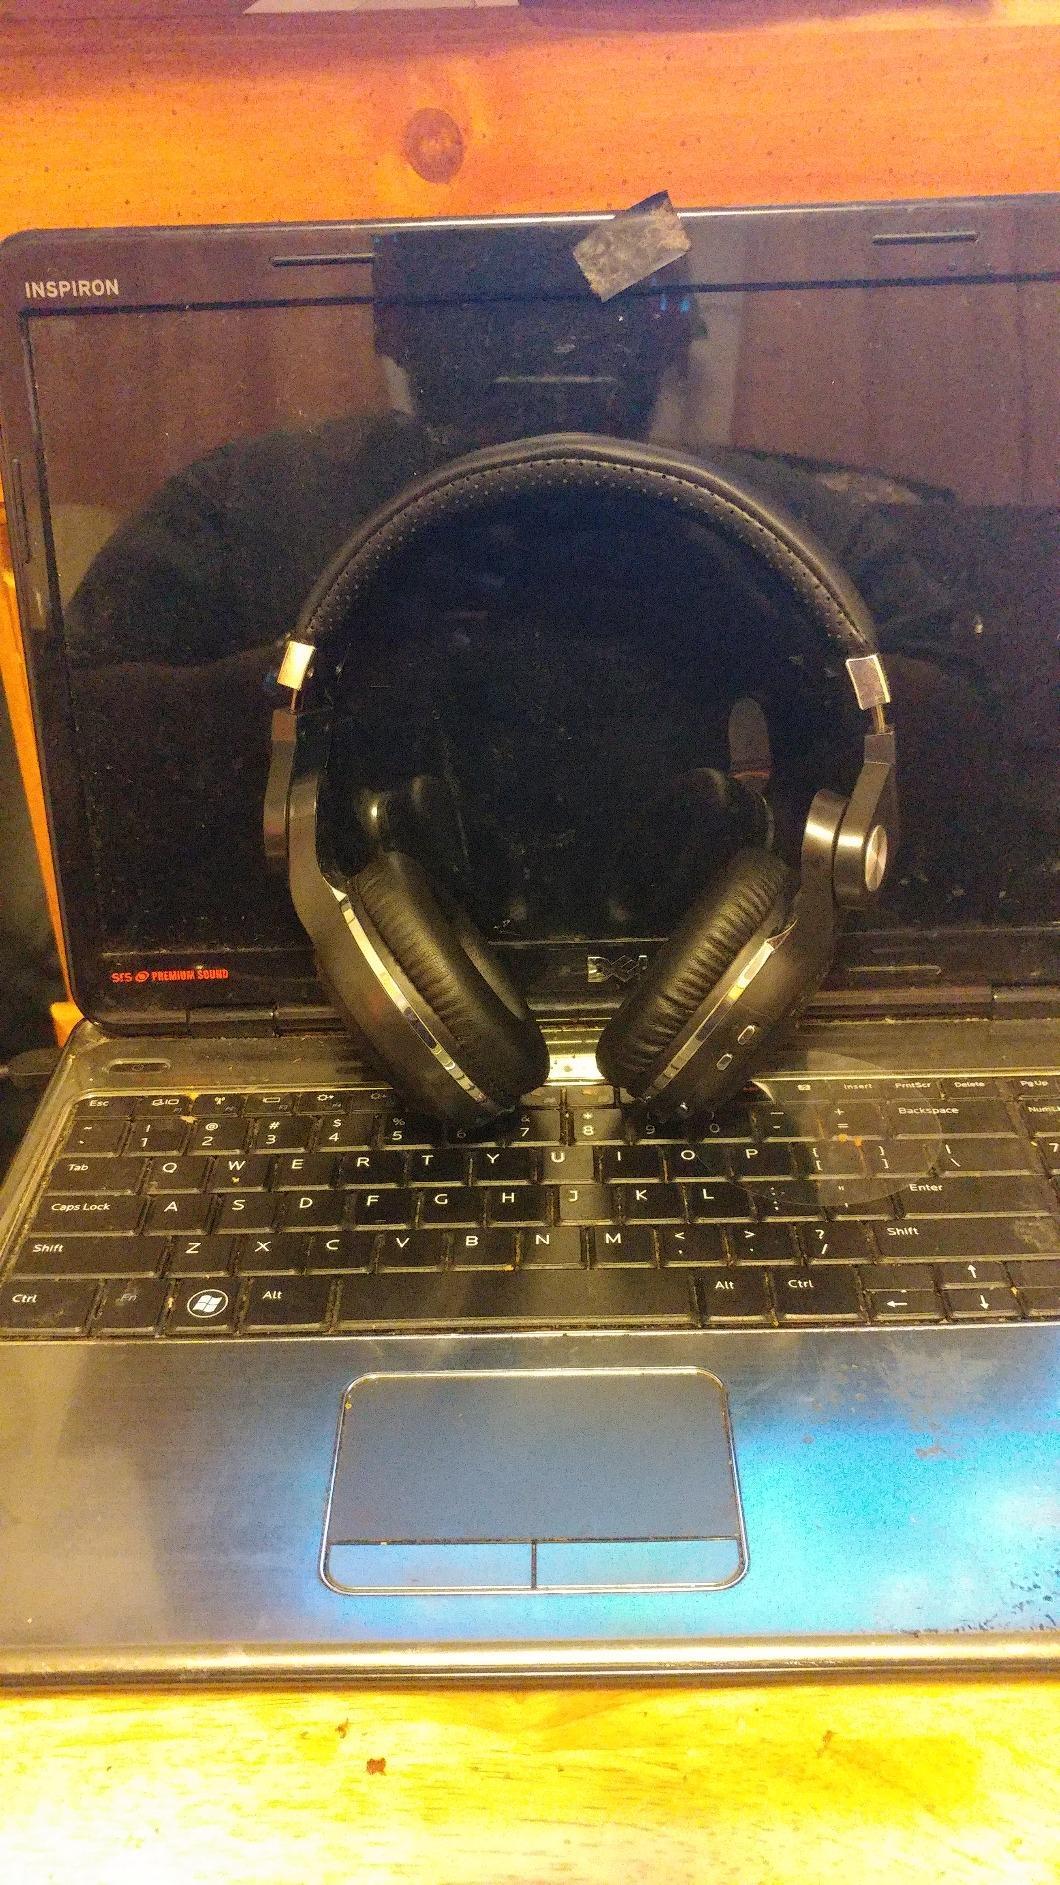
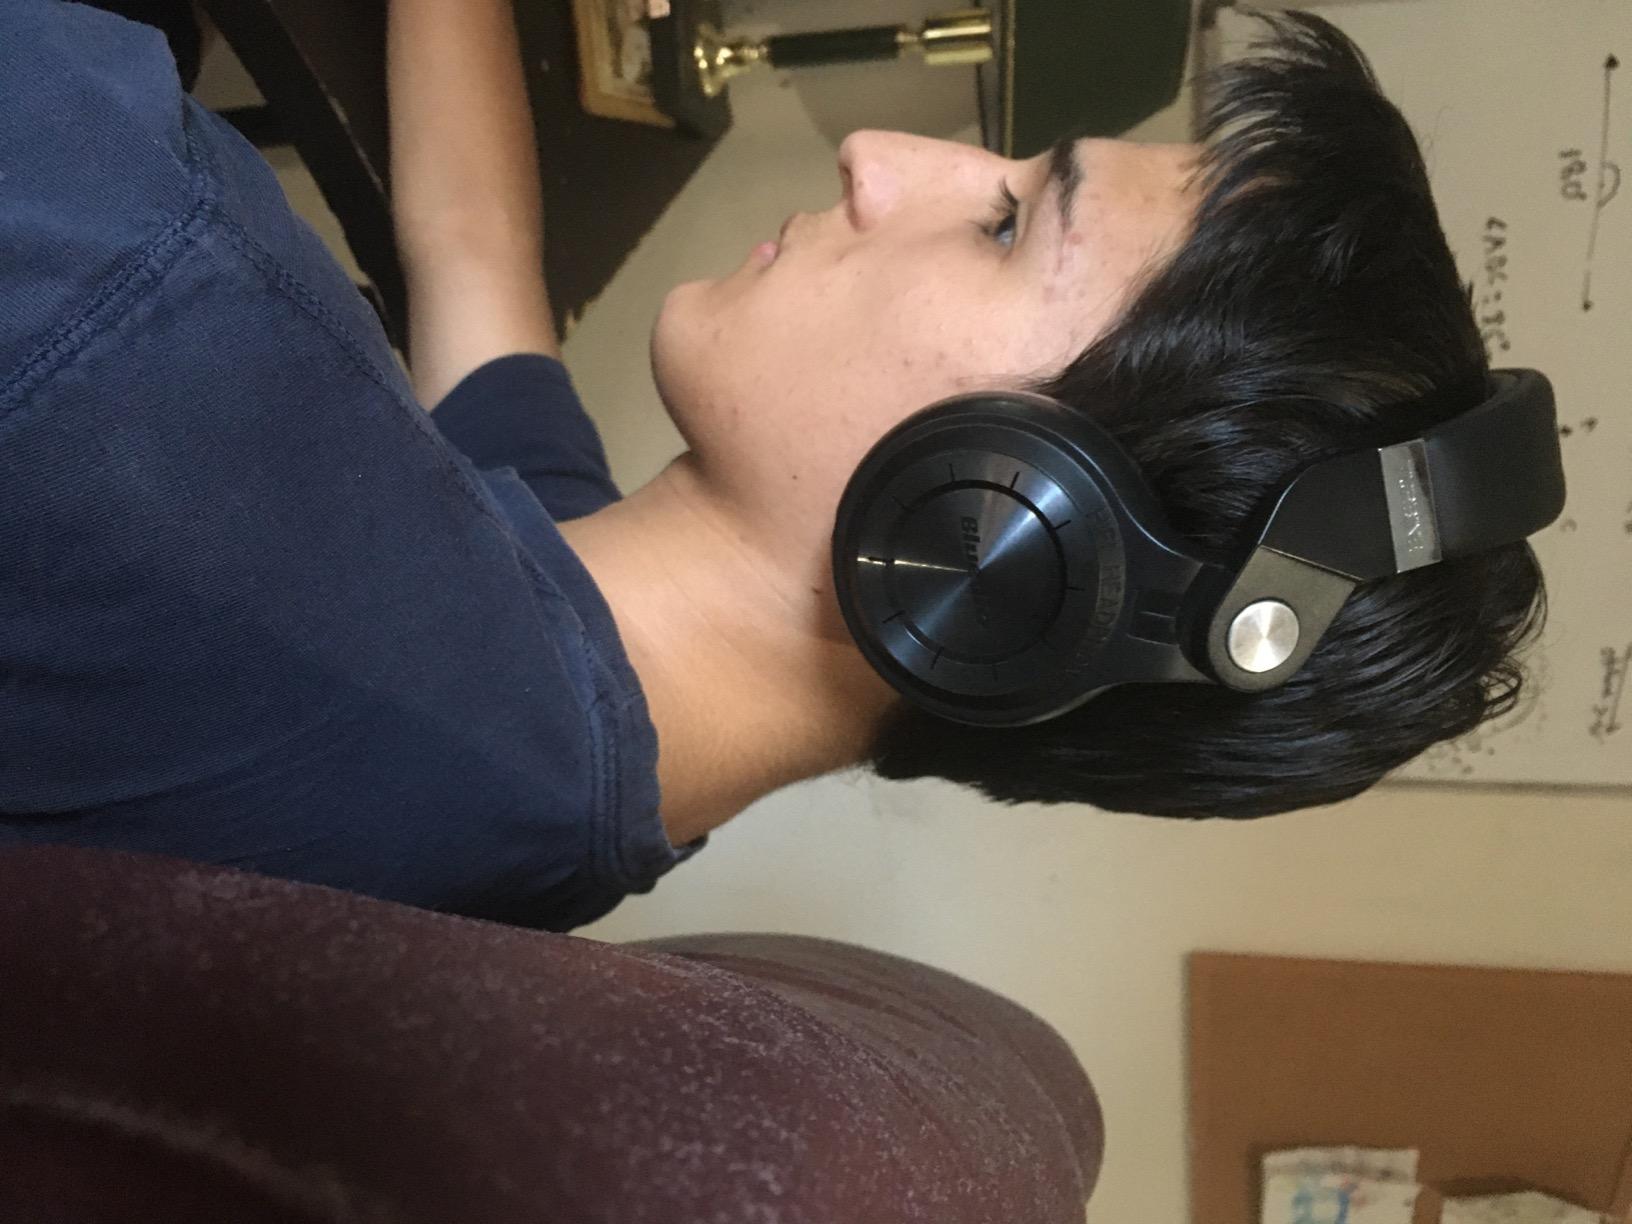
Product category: headphones
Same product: yes